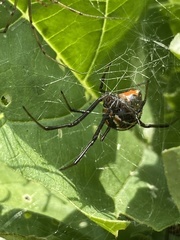
Species: Lactrodectus_hesperus